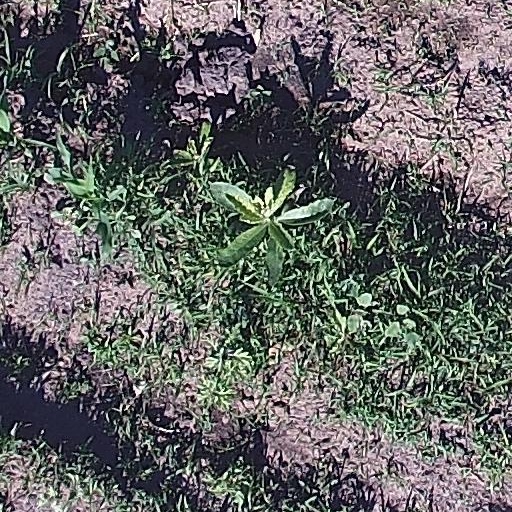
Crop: maize; corn